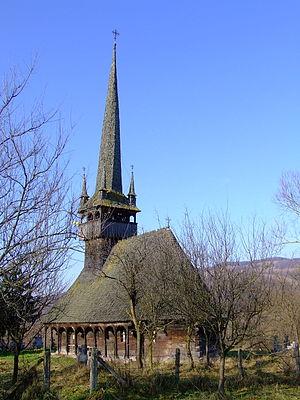
Gâlgău est une commune roumaine du județ de Sălaj, dans la région historique de Transylvanie et dans la région de développement du Nord-ouest.